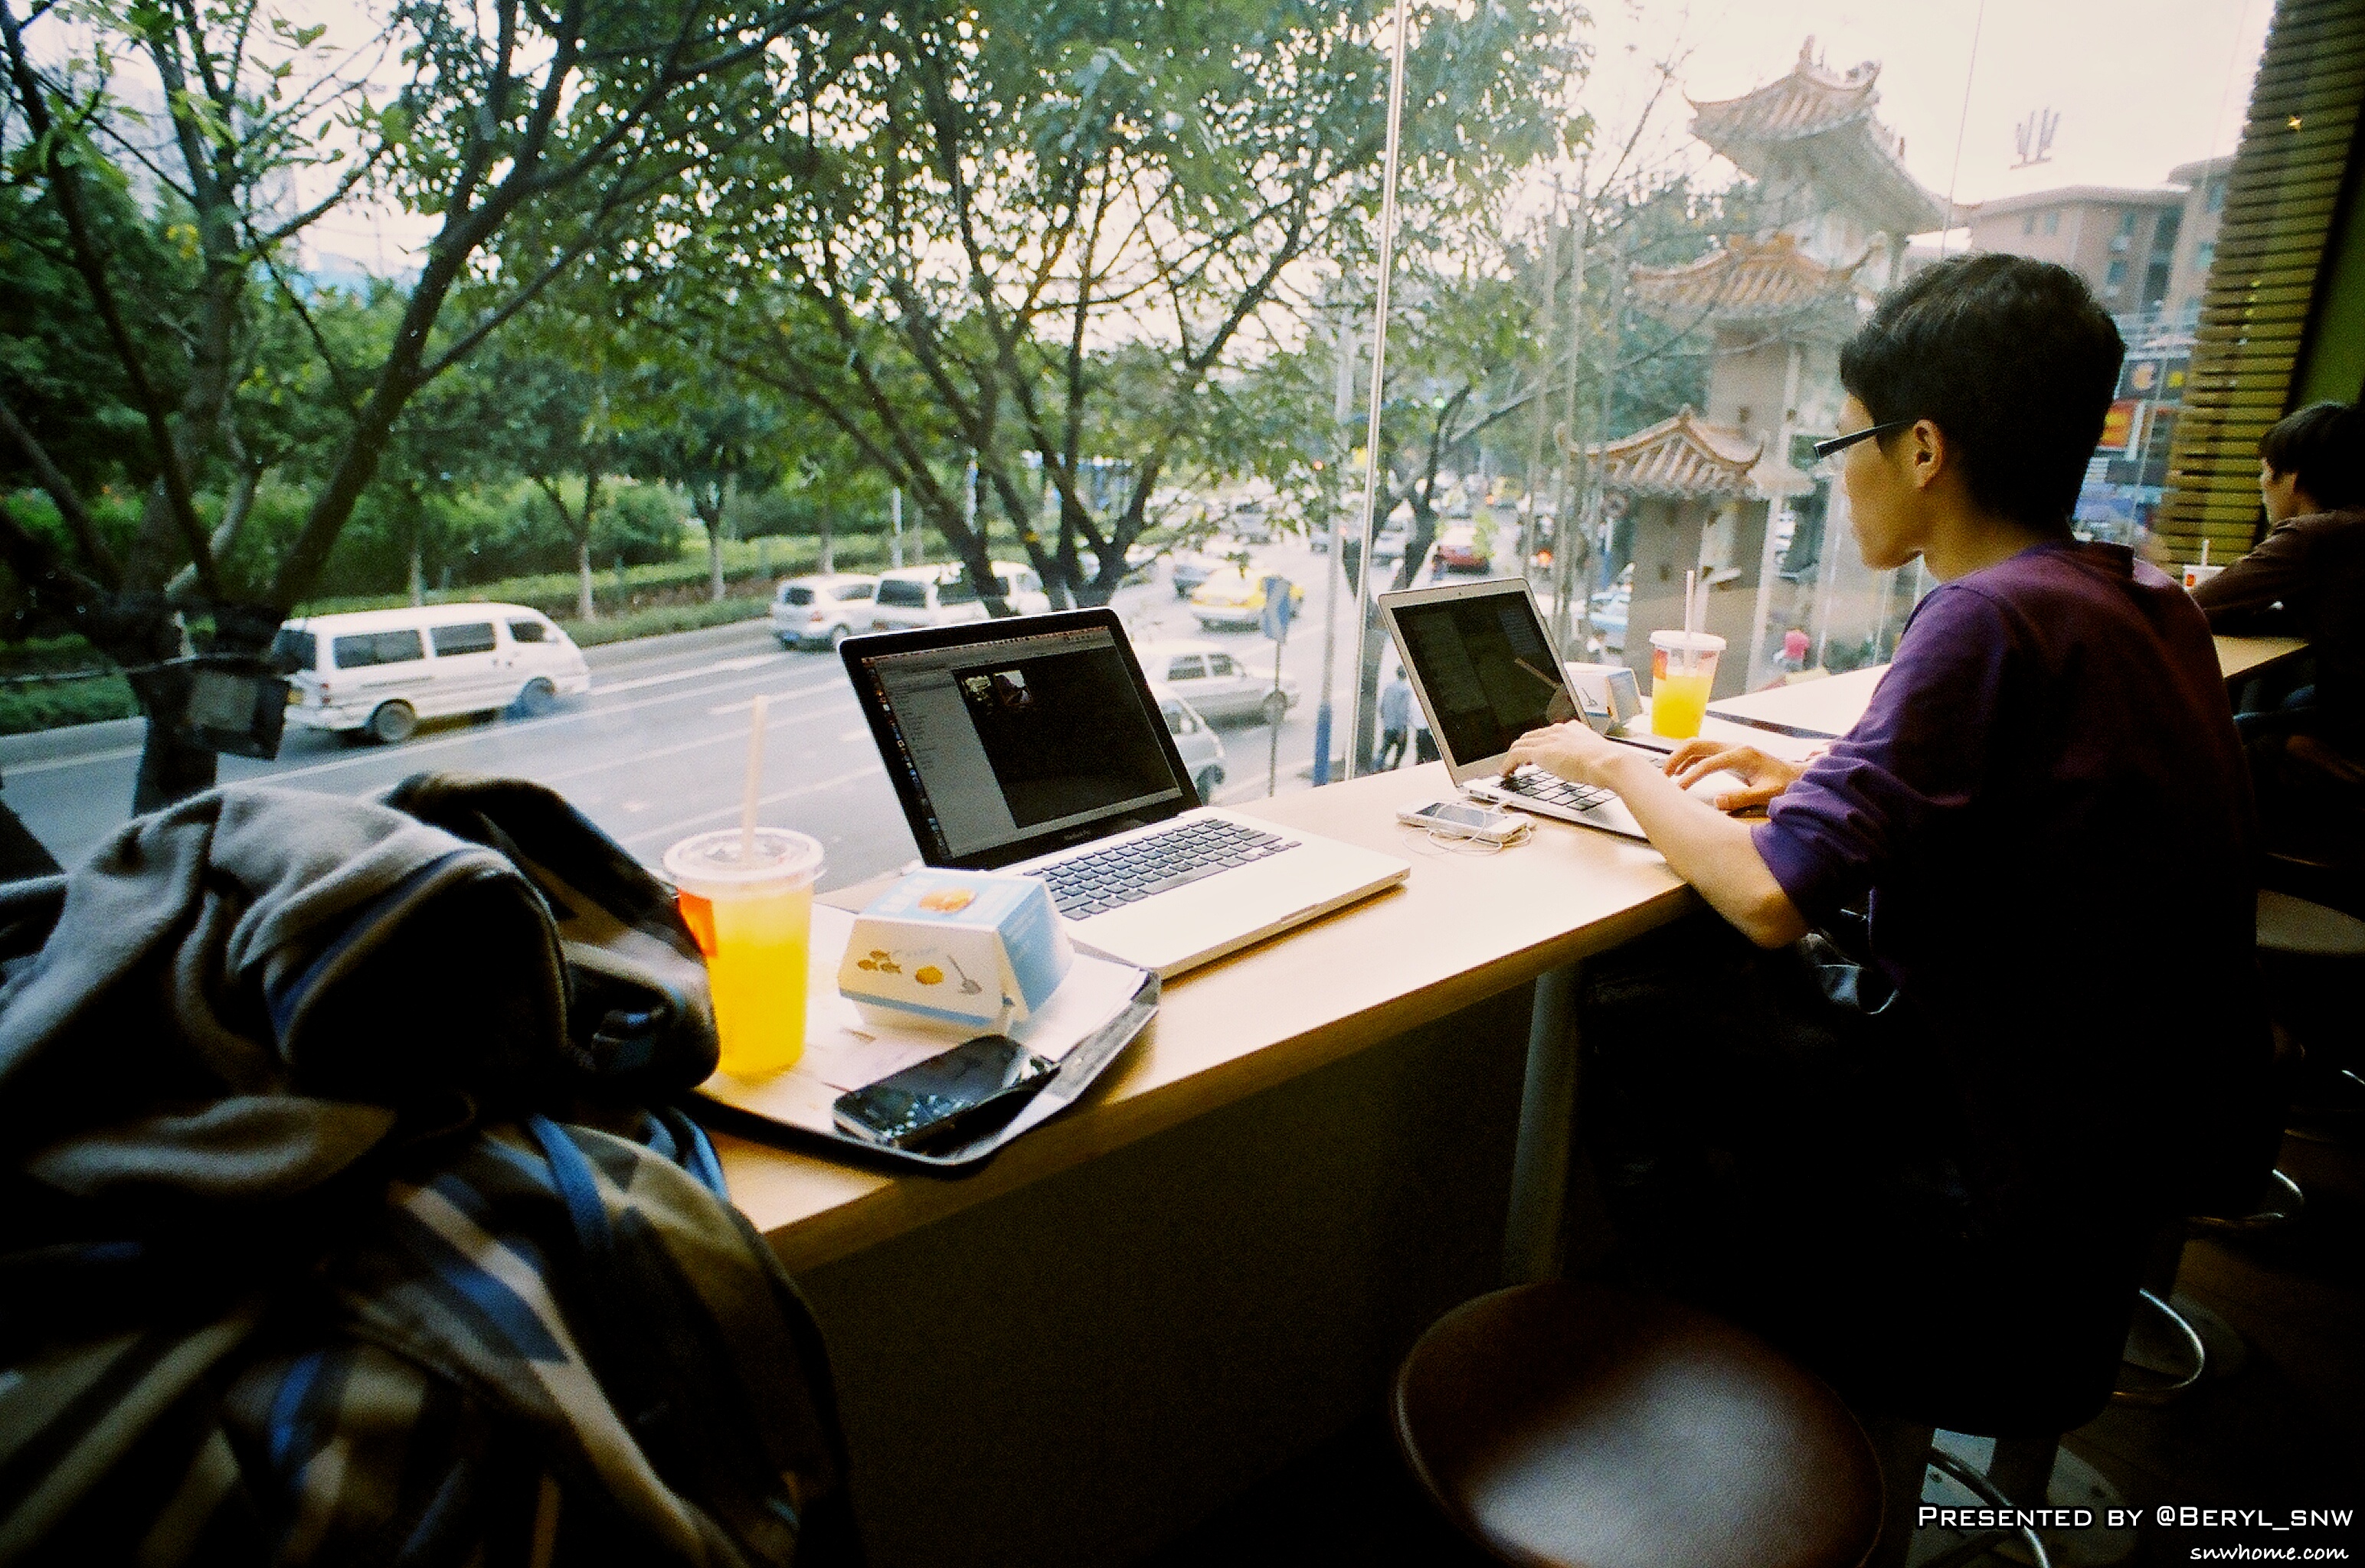
sky, girl, town, old, film, slr, vehicle, sunny, girls, students, buildings, university, canton, school, daily, gdut, films, shamian